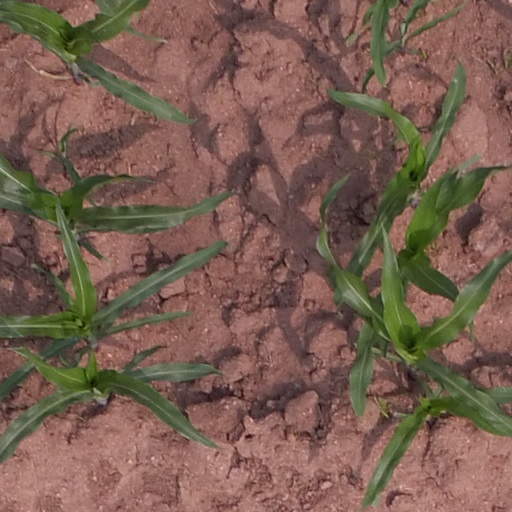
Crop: maize; corn